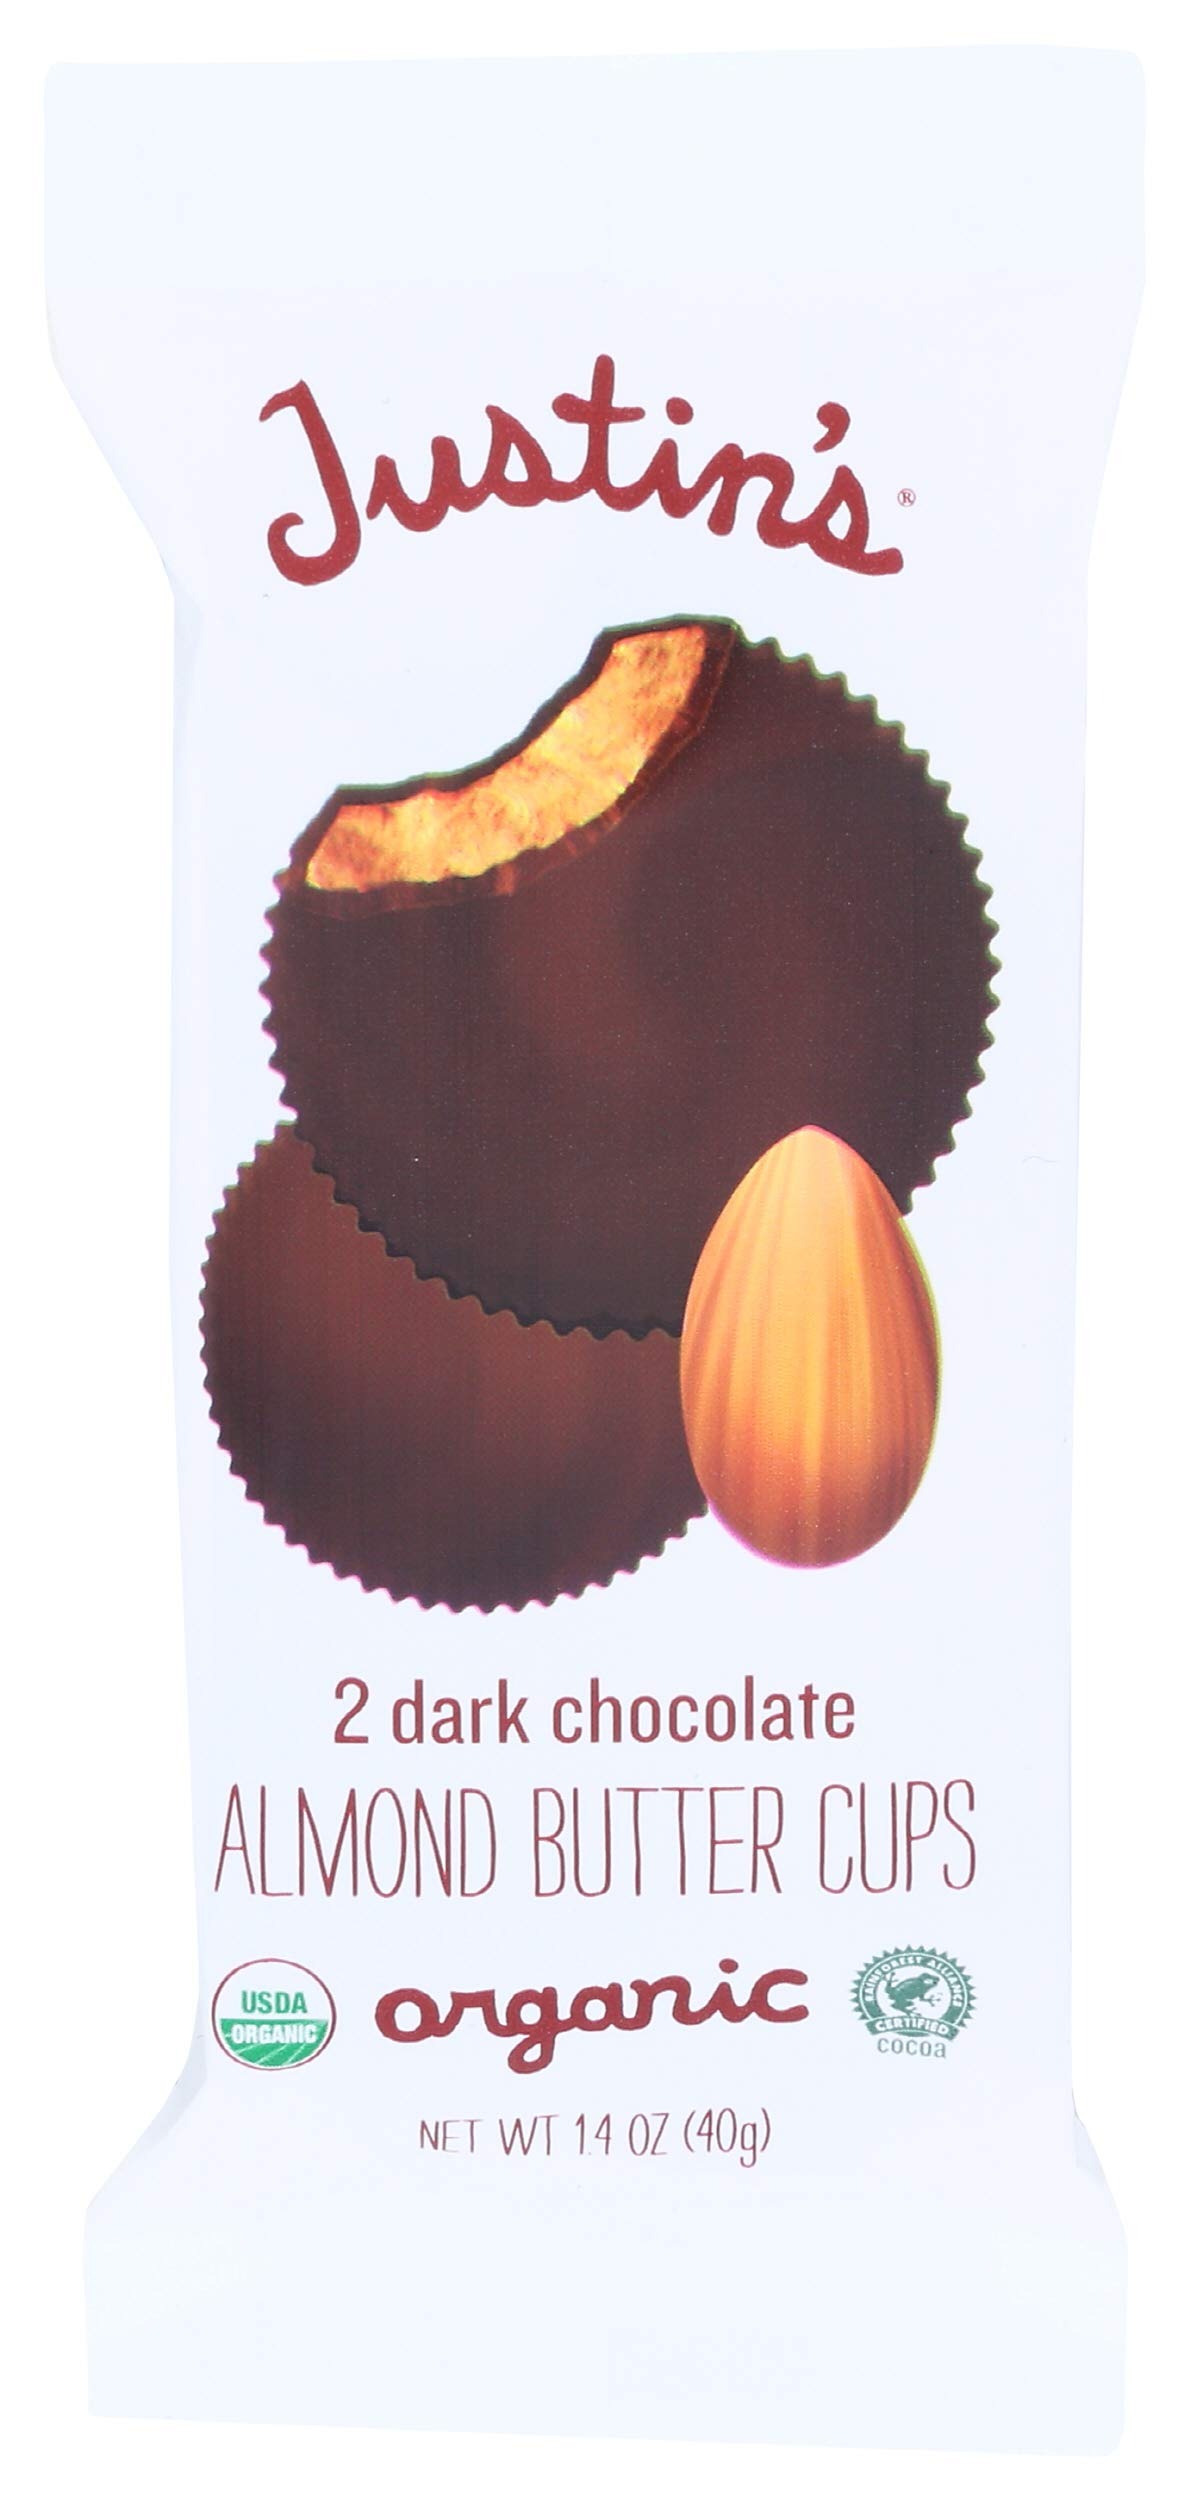
Item Name: JUSTINS Organic Dark Chocolate Almond Butter Cup, 1.4 OZ
Bullet Point 1: Grocery
Bullet Point 2: Dark Chocolate
Bullet Point 3: Justin's Nut Butter
Value: 1.4
Unit: Ounce

Price: 3.49